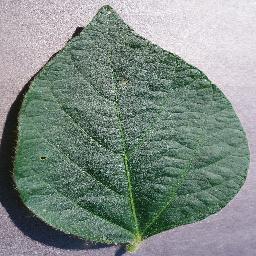
Label: Soybean___healthy